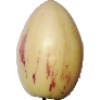
Label: pepino